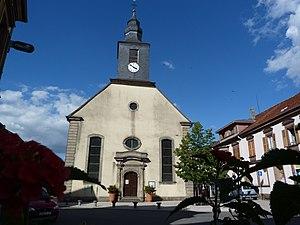
Cet article recense une partie des monuments historiques du Bas-Rhin, en France.
L'église protestante de Diemeringen est un monument historique situé à Diemeringen, dans le département français du Bas-Rhin.